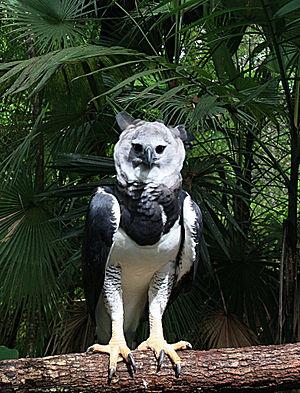
La harpie féroce, seule espèce du genre Harpia, aussi connue au Brésil sous le nom de faucon-royal, est un aigle forestier d'Amérique latine. C'est le plus grand et le plus puissant rapace de la forêt tropicale et il figure parmi les plus grandes espèces d'aigles dans le monde. La harpie vit habituellement dans les forêts tropicales humides des basses terres, dans la couche supérieure de la canopée. La destruction de son habitat naturel réduit fortement son aire de répartition : elle a presque disparu d'Amérique centrale.